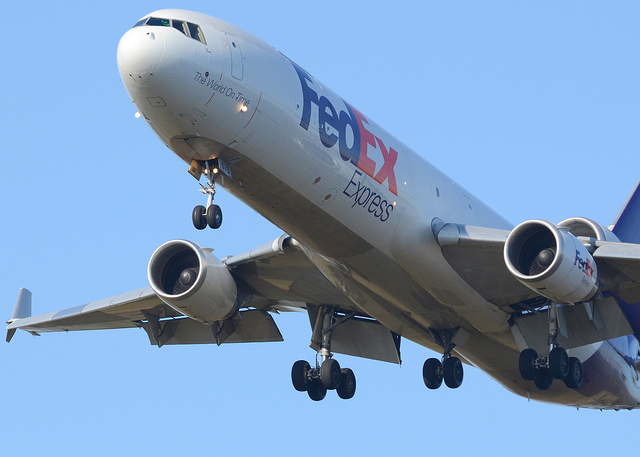
user: Given an image and a question. Answer the question in a short answer. Question: Is this vehicle used primarily for transporting humans or cargo? Short Answer:
assistant: cargo